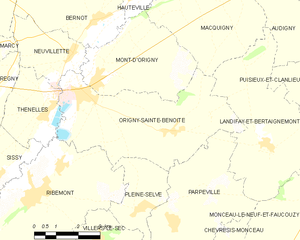
Carte des communes françaises: Origny-Sainte-Benoite